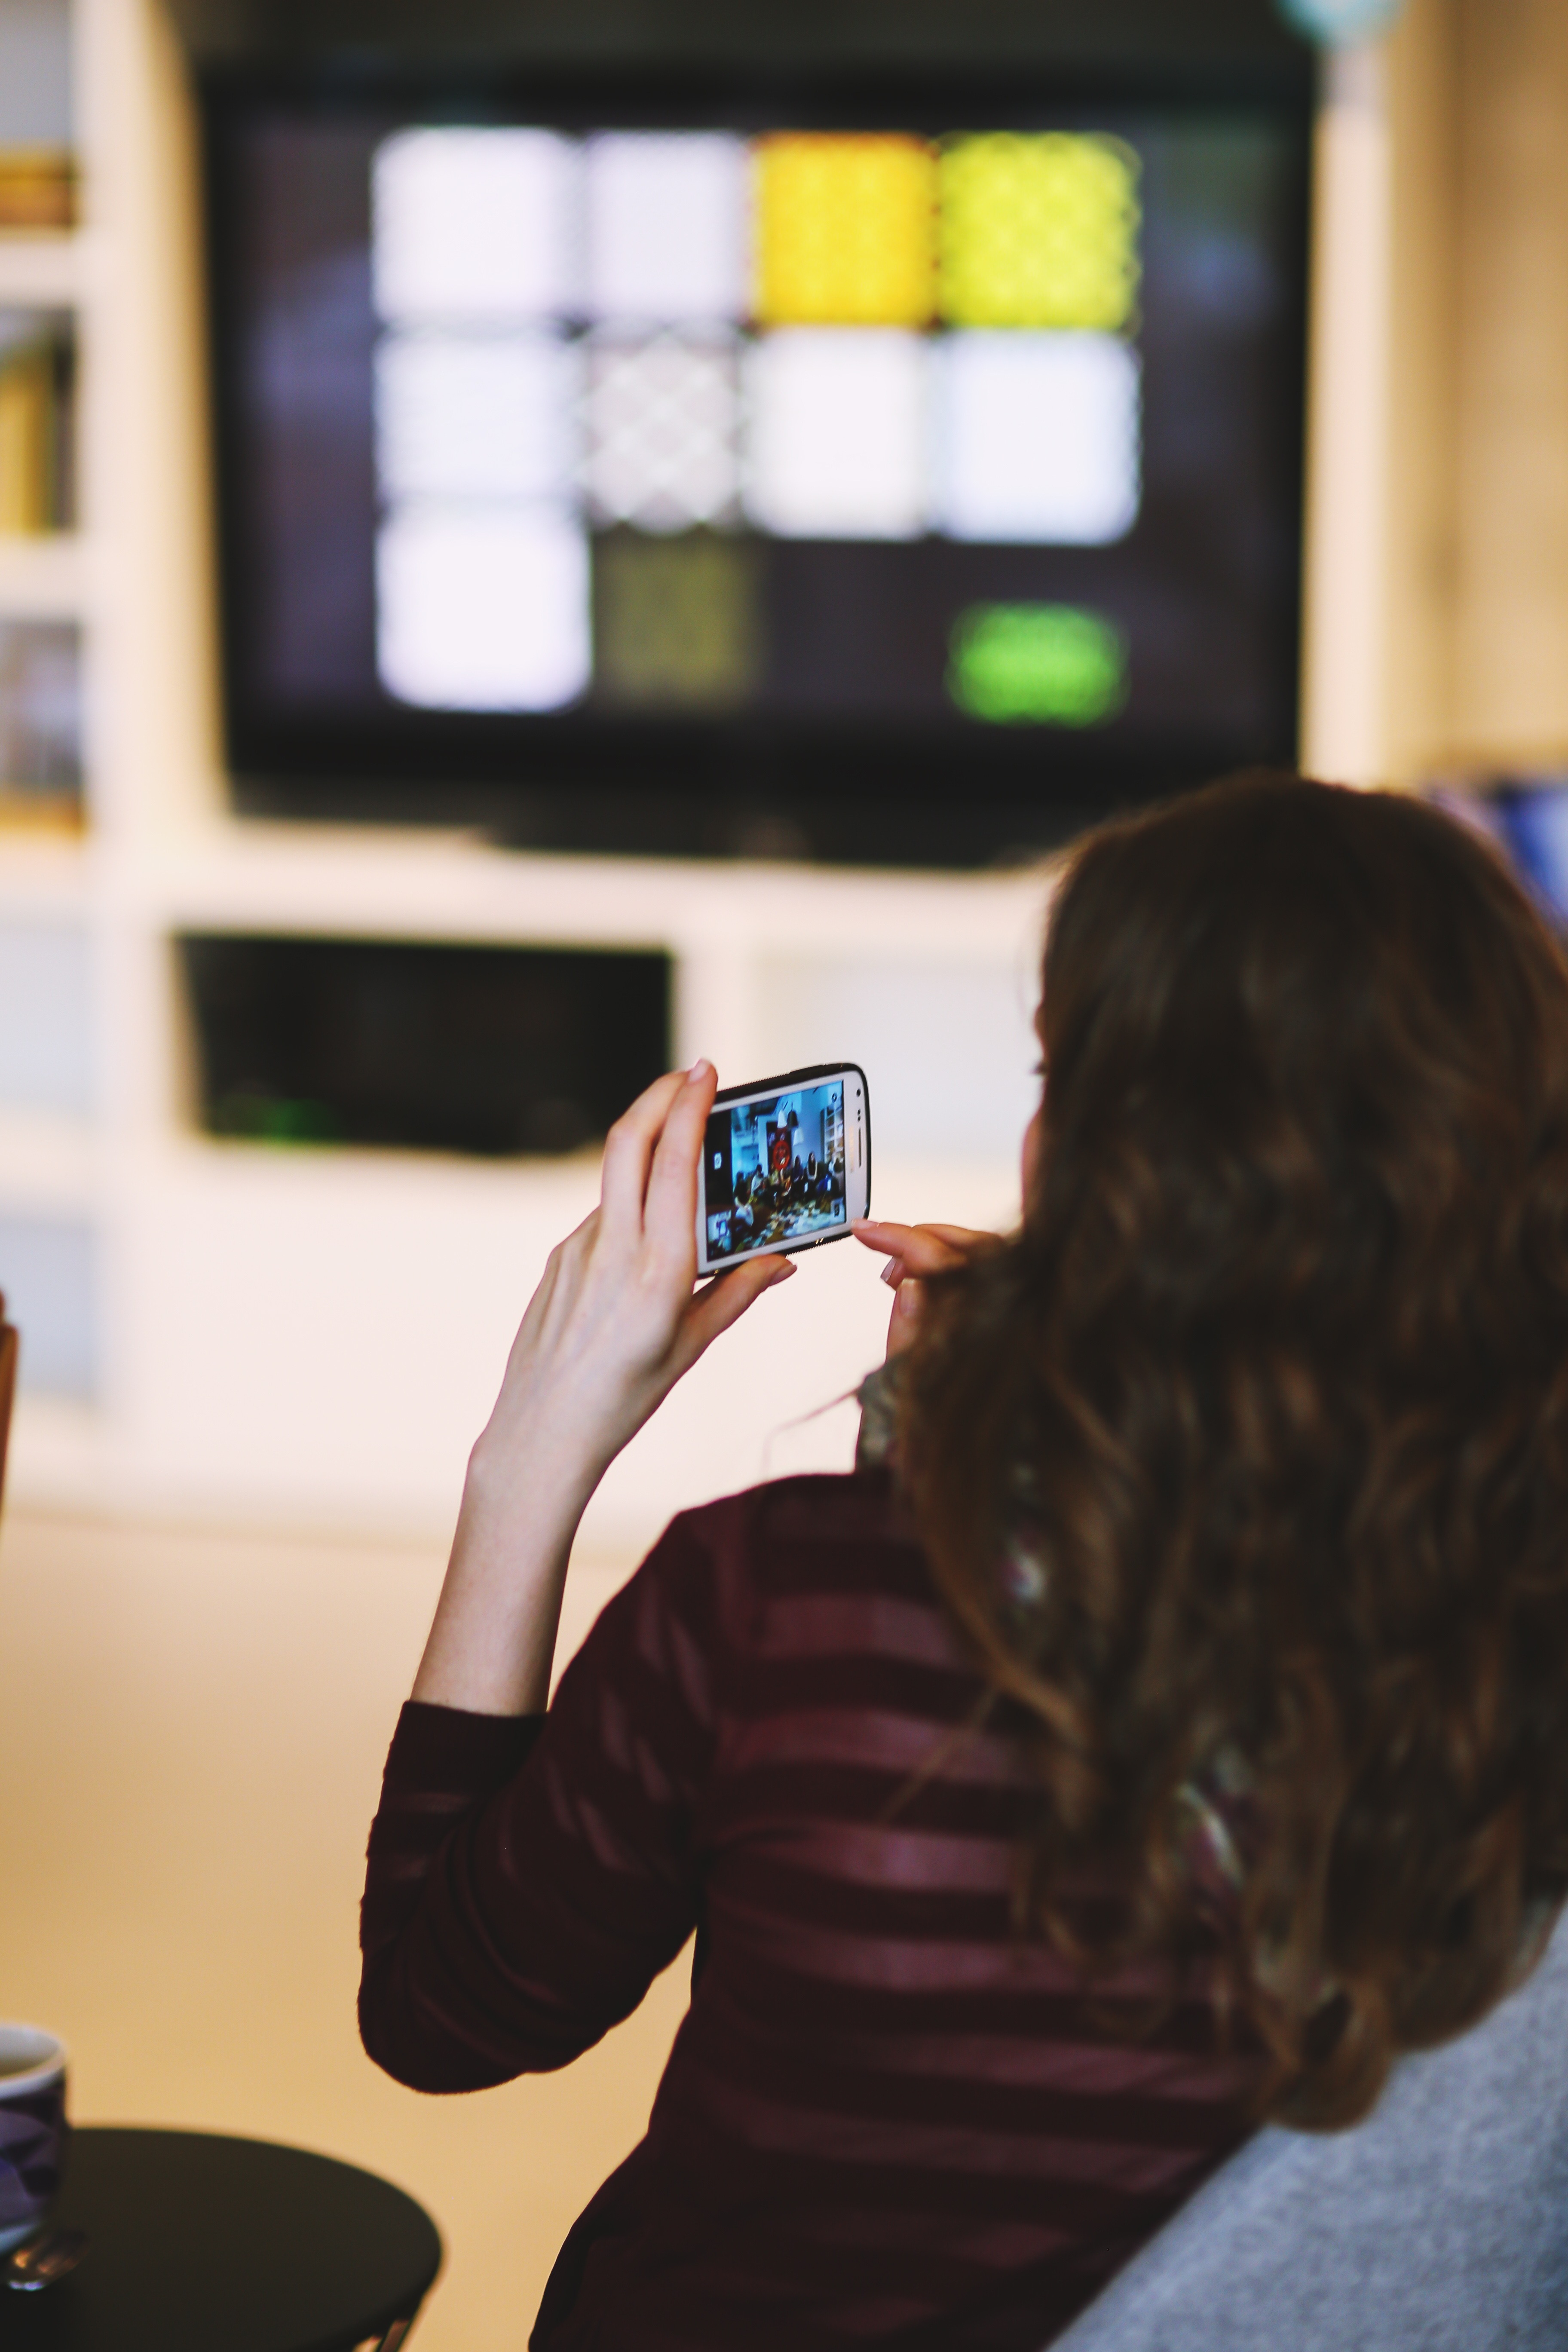
smartphone, mobile, girl, woman, color, glasses, picture, photograph, taking, interaction, sell phone